Franklin Square (Philadelphia)

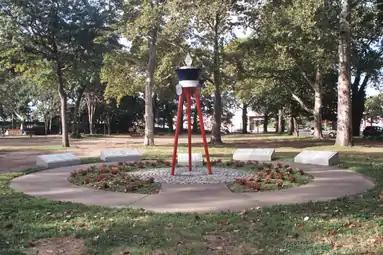
Reginald E. Beauchamp's 1976 "Living Flame Memorial", dedicated to the city's police officers and firefighters

The Franklin Square Fountain was built in 1838 and the source of the water is from Schuylkill River. The fence and stone work of the fountain are from the original layout. The fountain is thought to be the oldest surviving fountain in William Penn's five historic squares. The fountain was the most important piece during the 19th century.